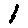
Label: 1